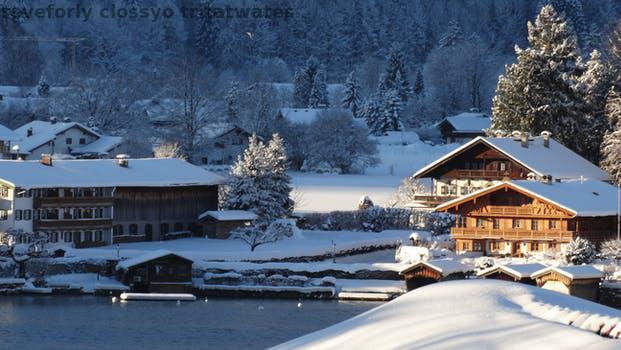
Label: Watermark